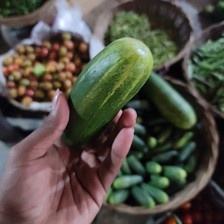
Label: cucumber